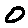
Label: 0